Hut

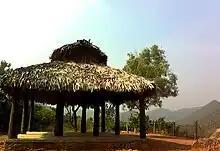
Hut in Kambalakonda eco park Visakhapatnam

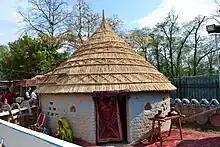
A hut in Tharparkar, Sindh

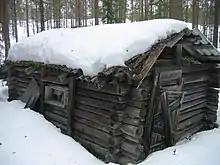
An old hunting hut in Utajärvi, Finland

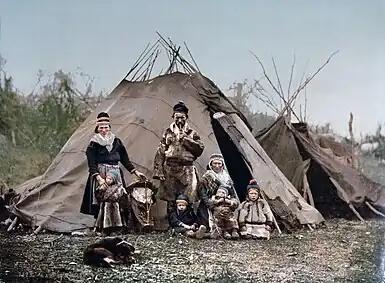
A Sami family in front of goahti. Photo was taken around 1900 in northern Scandinavia.

Huts are used by shepherds when moving livestock between seasonal grazing areas such as mountainous and lowland pastures (transhumance).